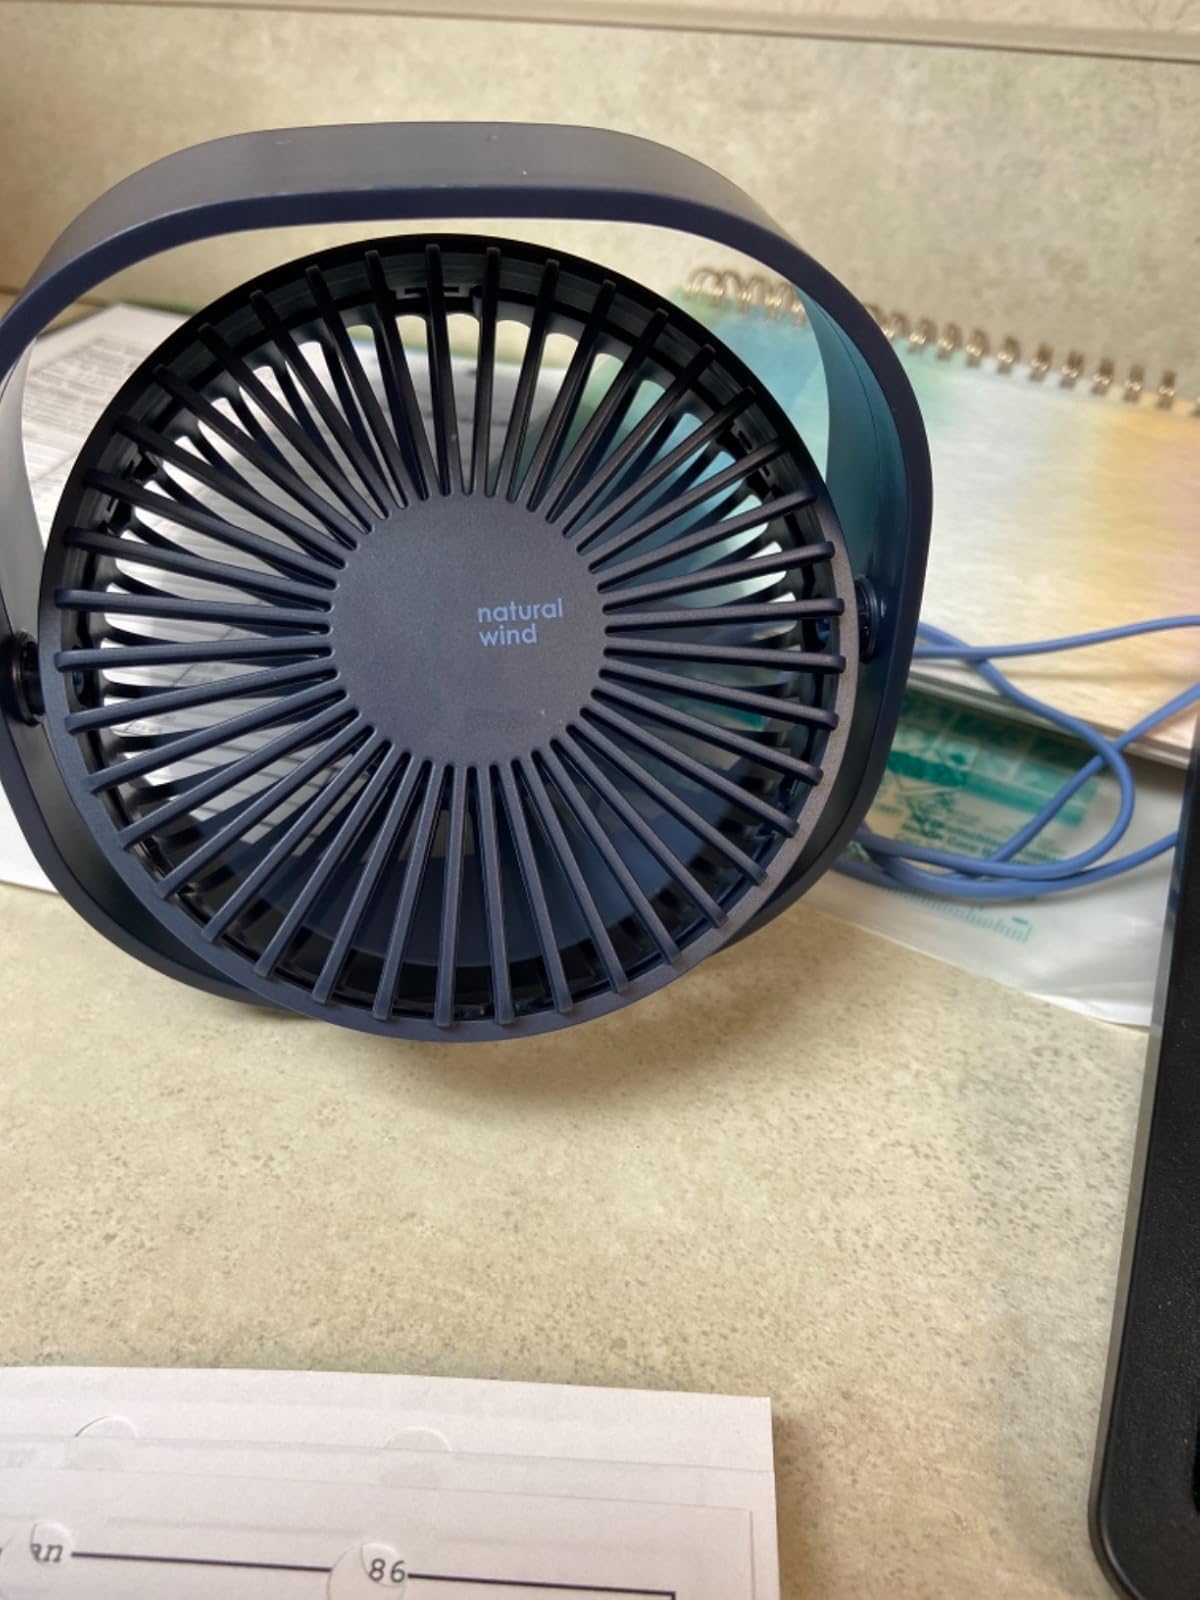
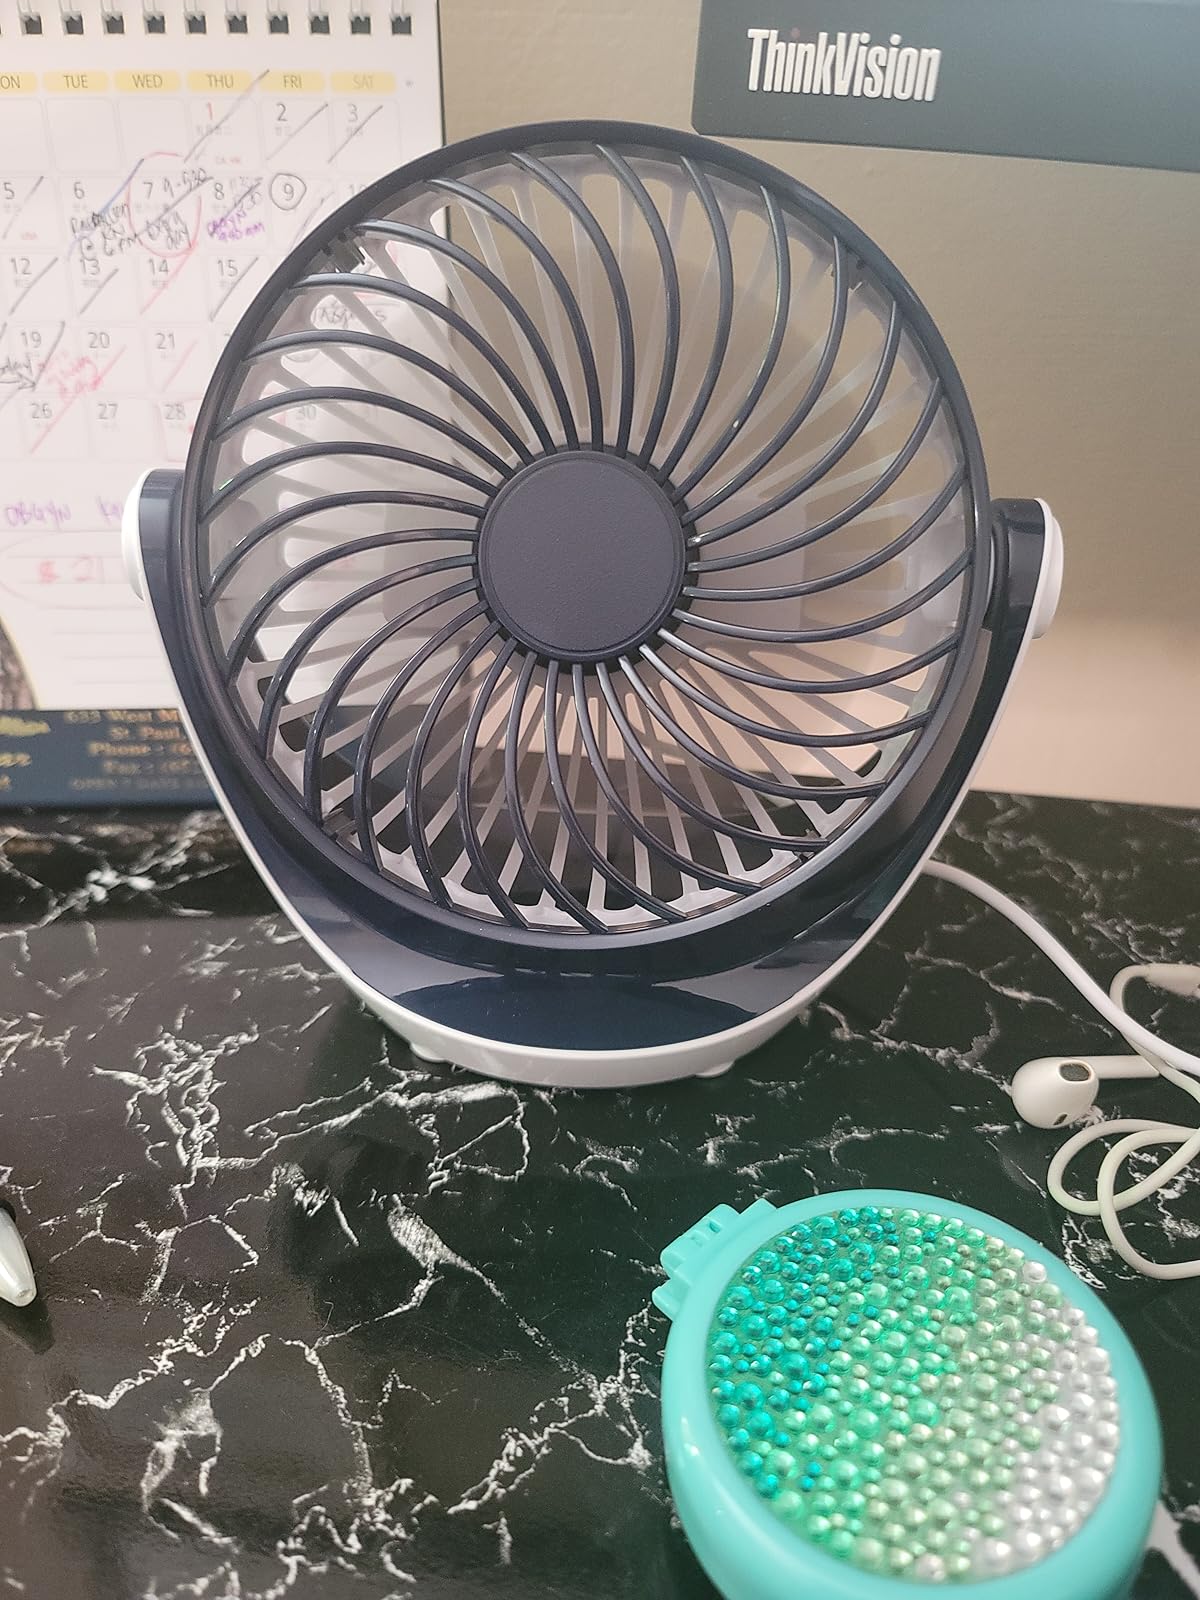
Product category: fan
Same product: no